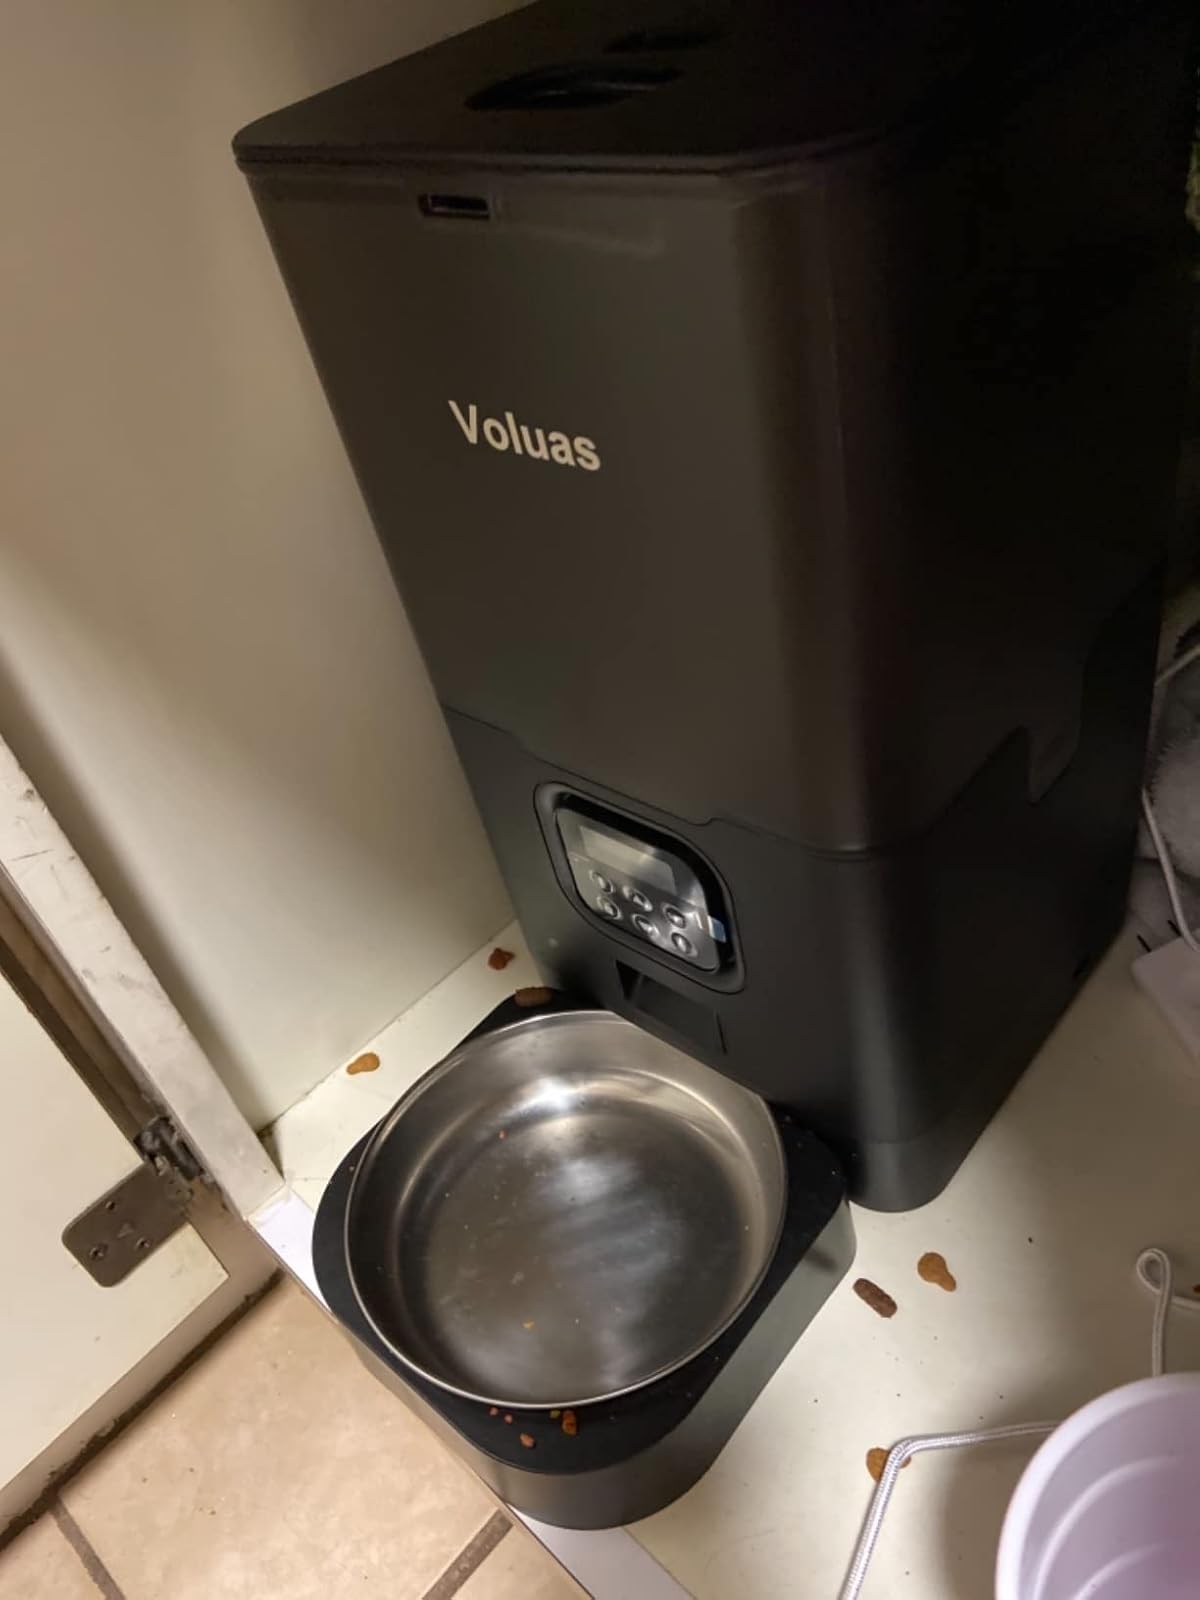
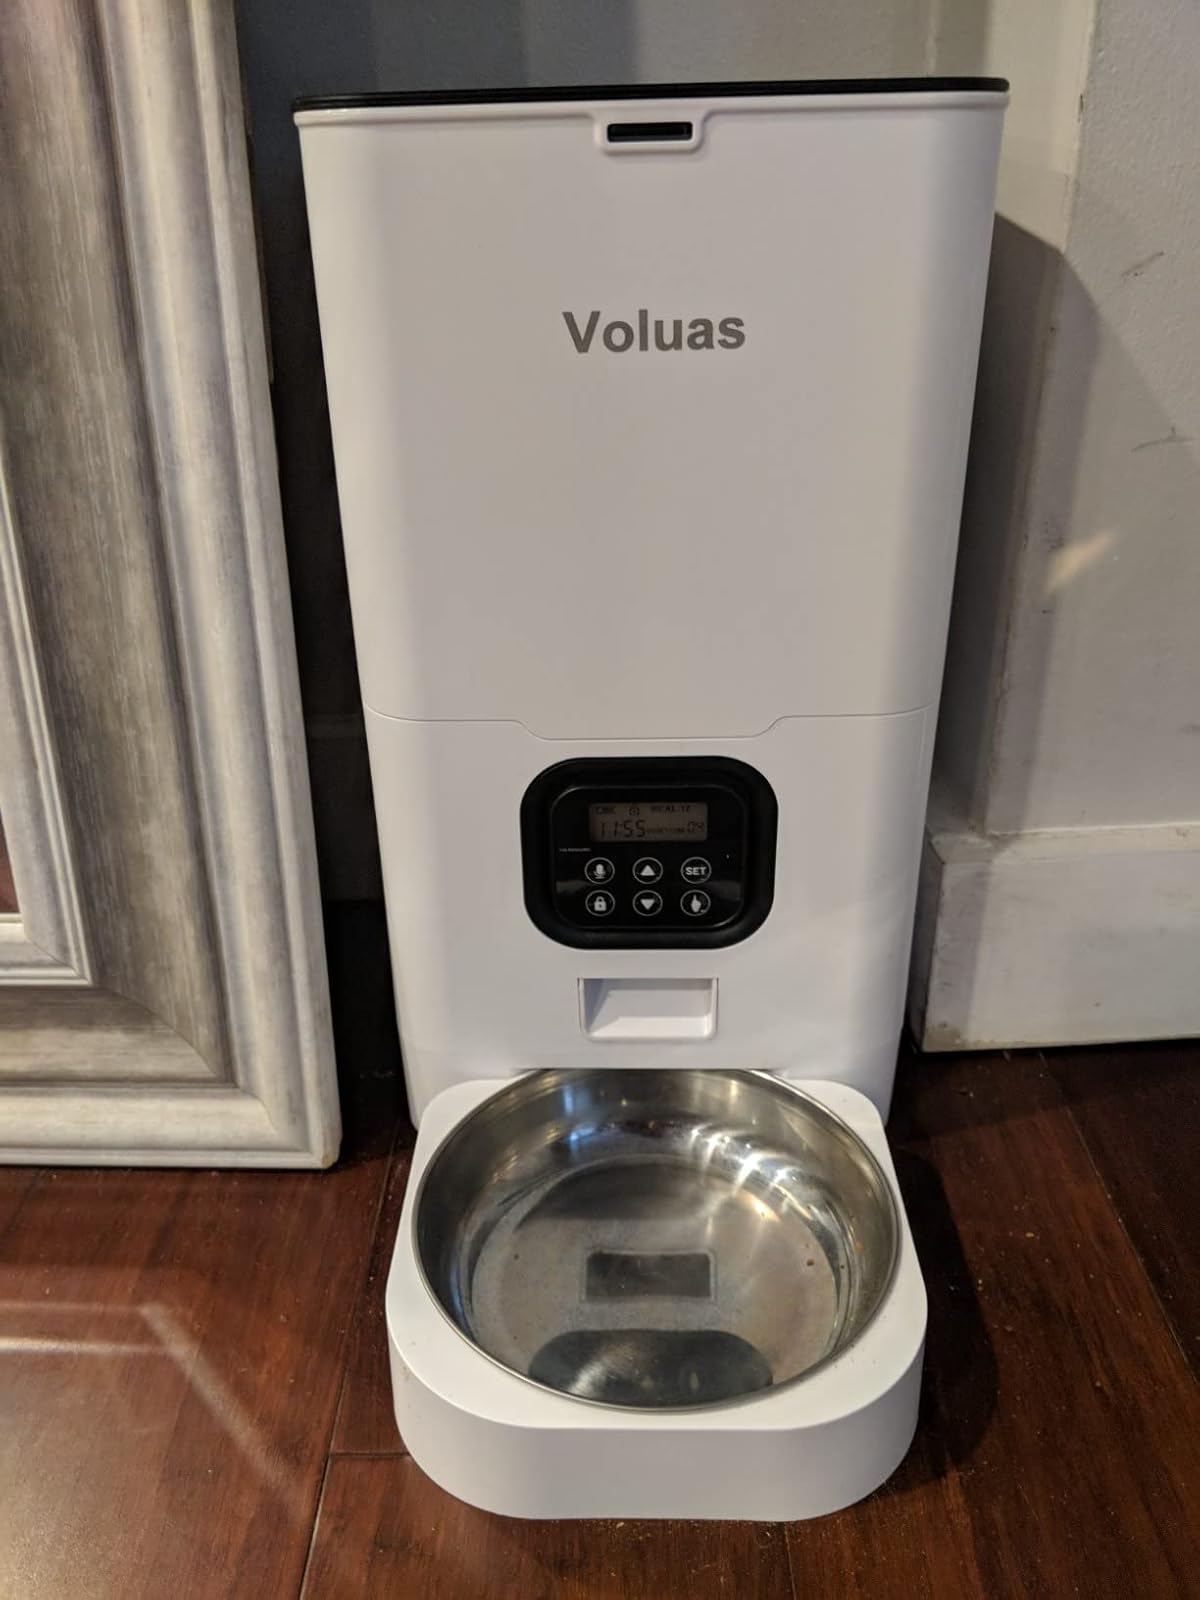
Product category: items_feeder
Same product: no